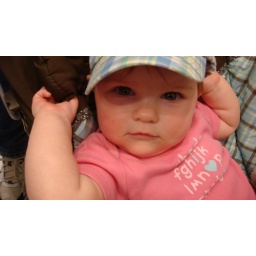
cute in a hat